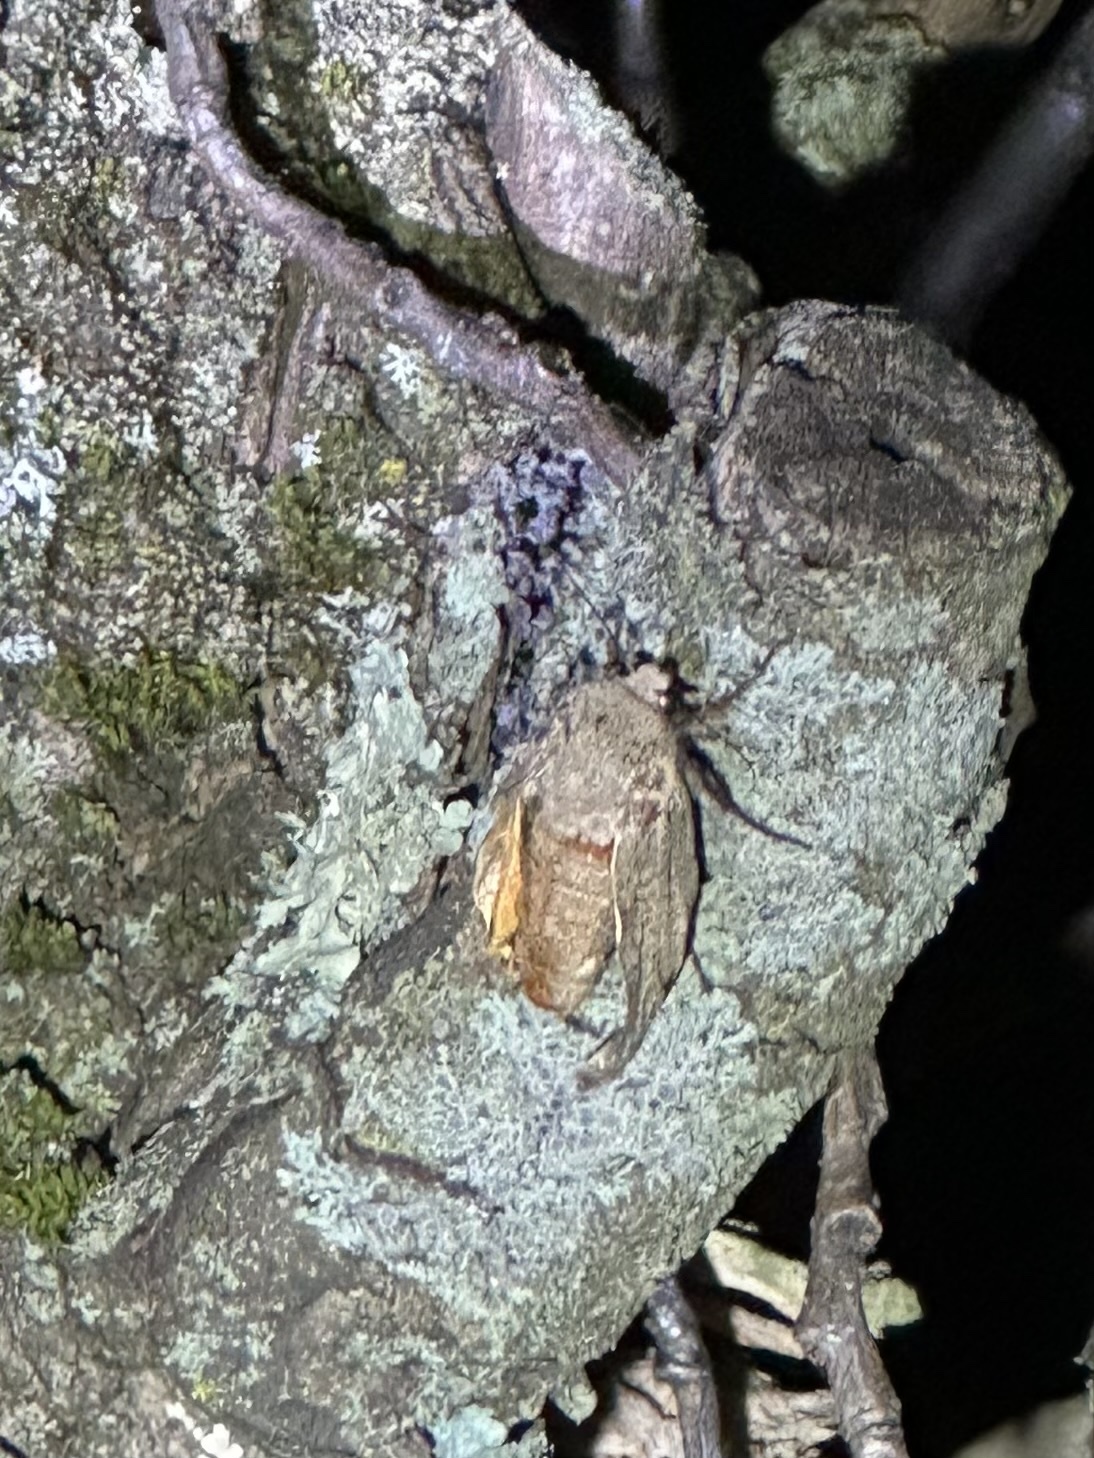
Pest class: cutworms